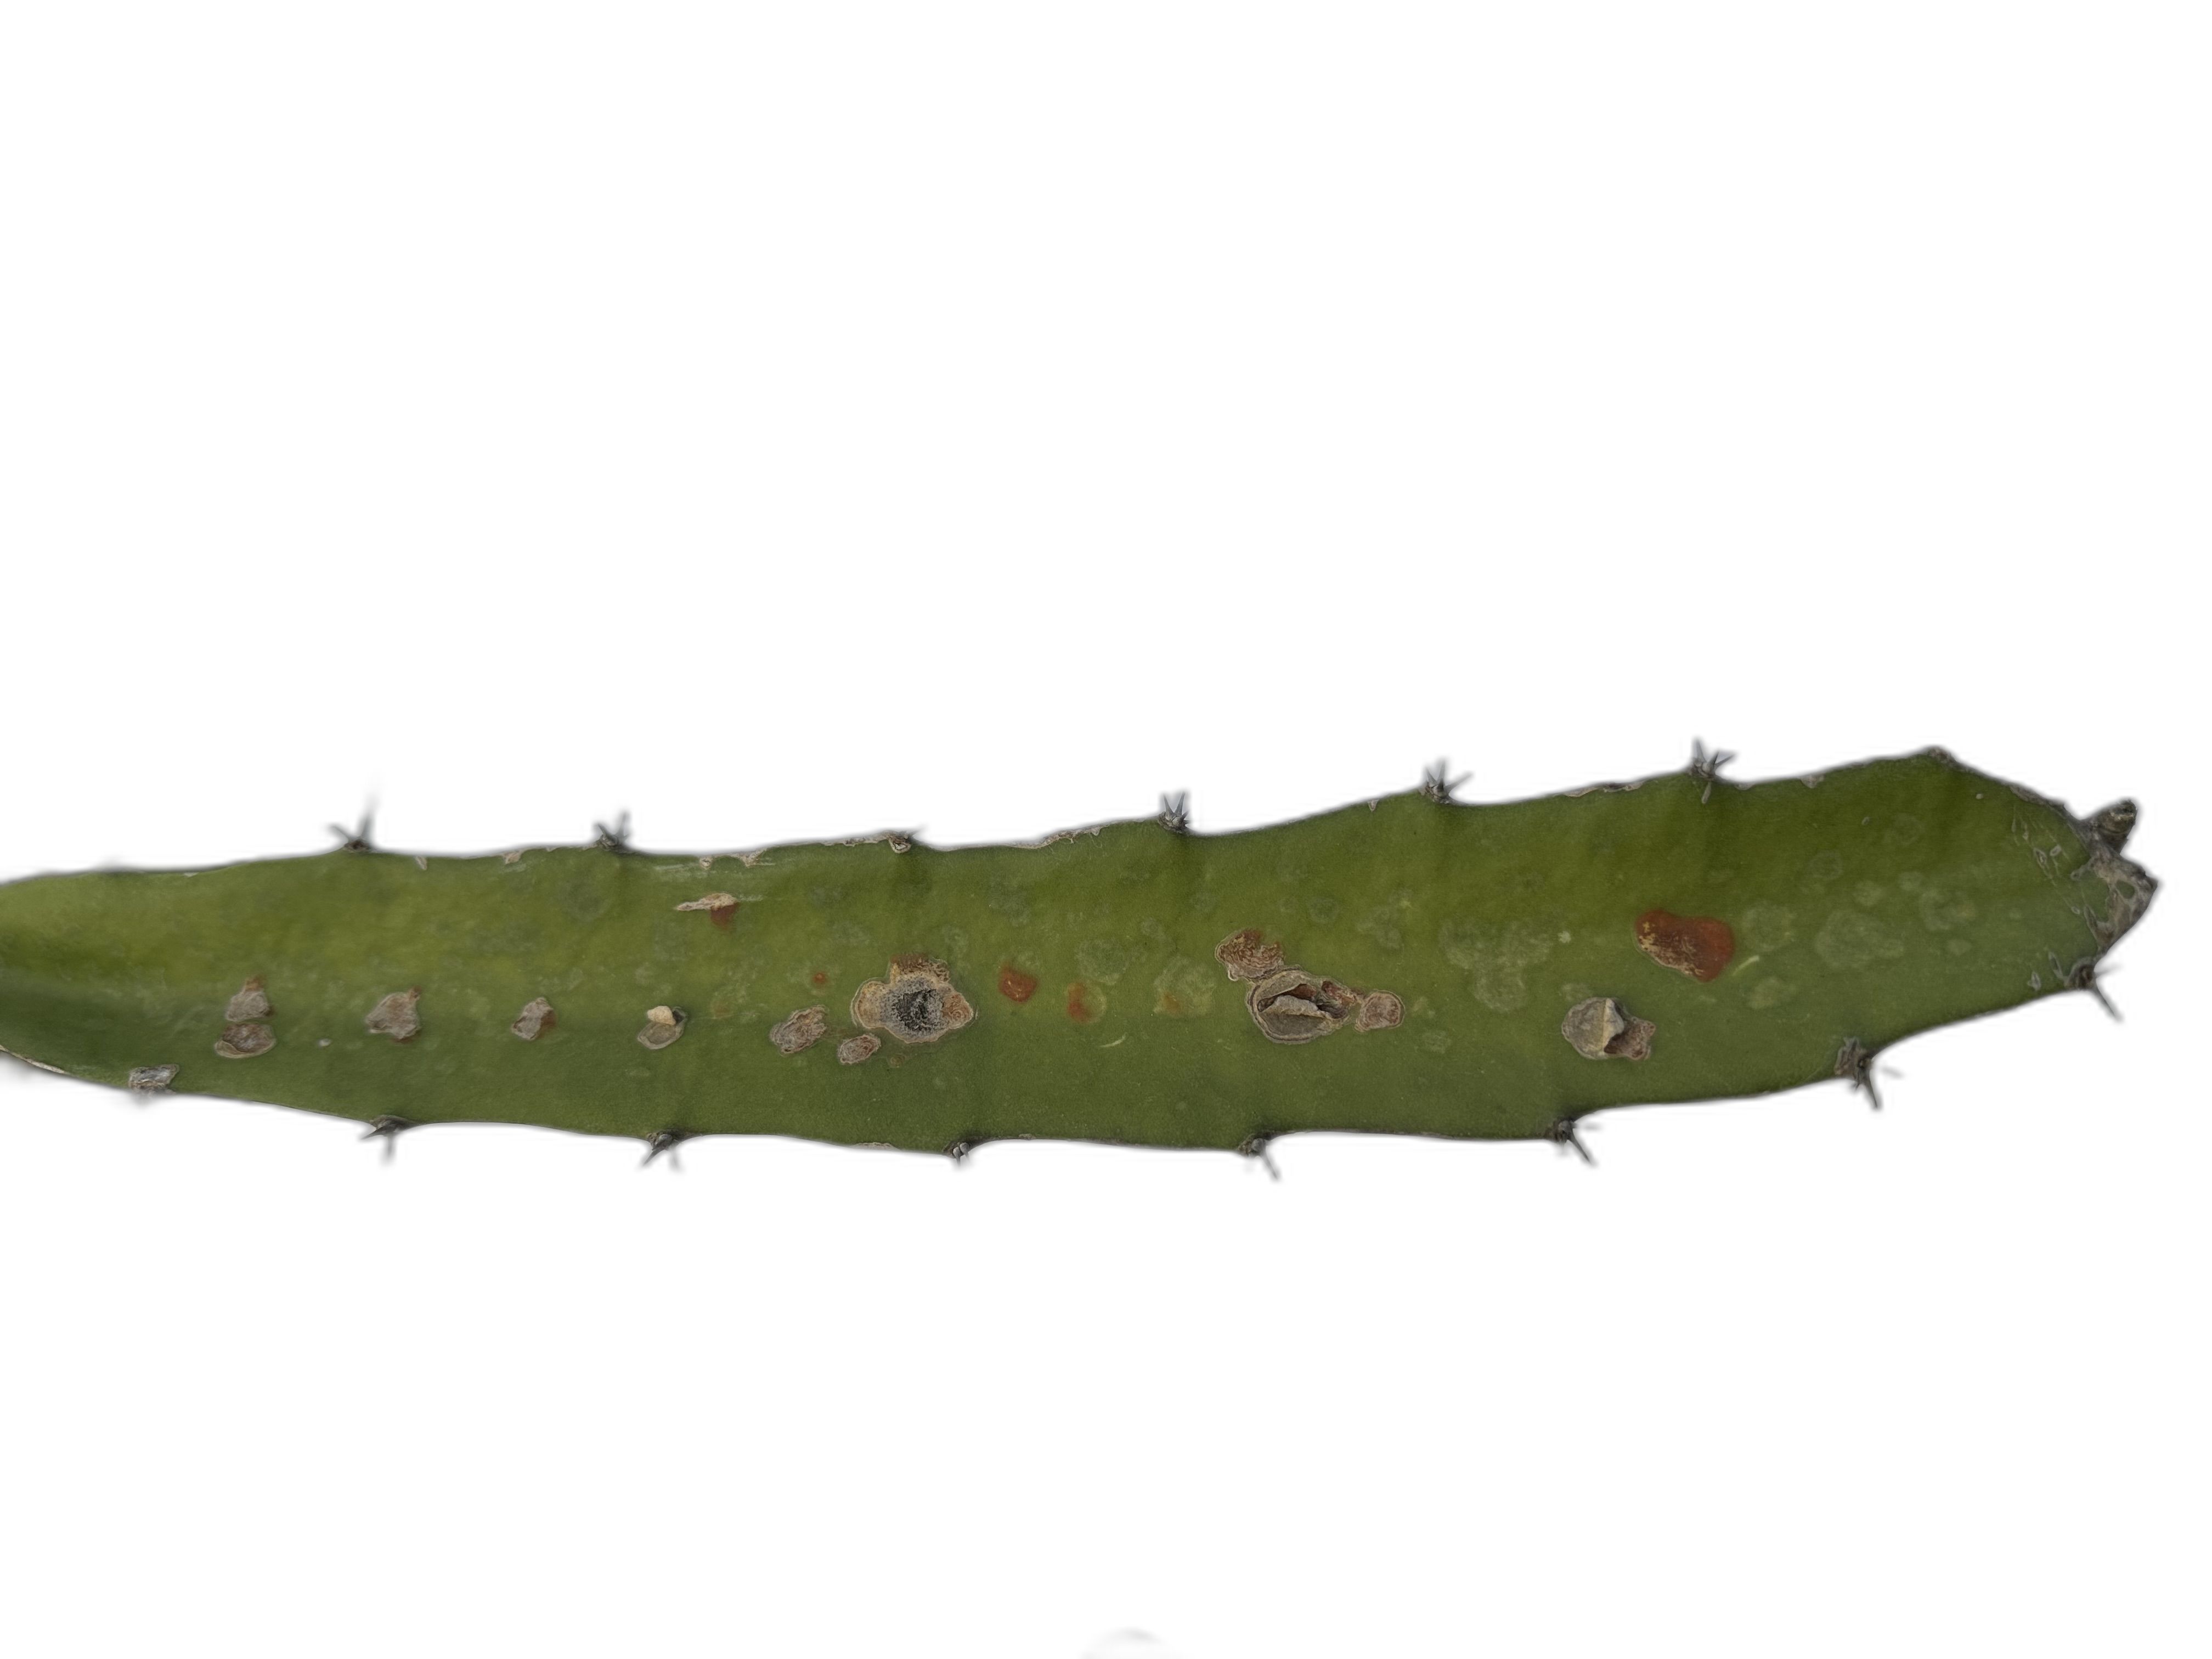
Label: Bad leaf